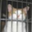
Label: cat